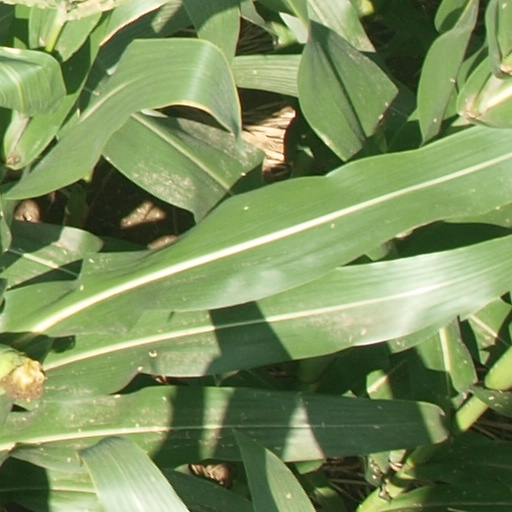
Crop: maize; corn